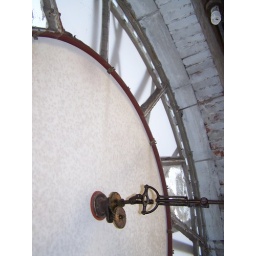
interior of clock tower in sba tower building.